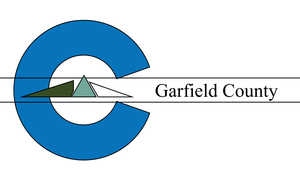
Le comté de Garfield est un comté du Colorado. Son siège est Glenwood Springs. Créé en 1883, le comté est nommée en l'honneur du président James A. Garfield.